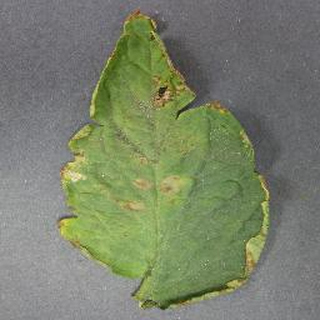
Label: tomato_bacterial_spot